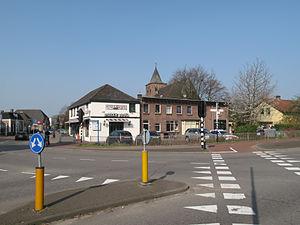
Westervoort est une commune et un village néerlandais, en province de Gueldre. Il compte environ 15 000 habitants.